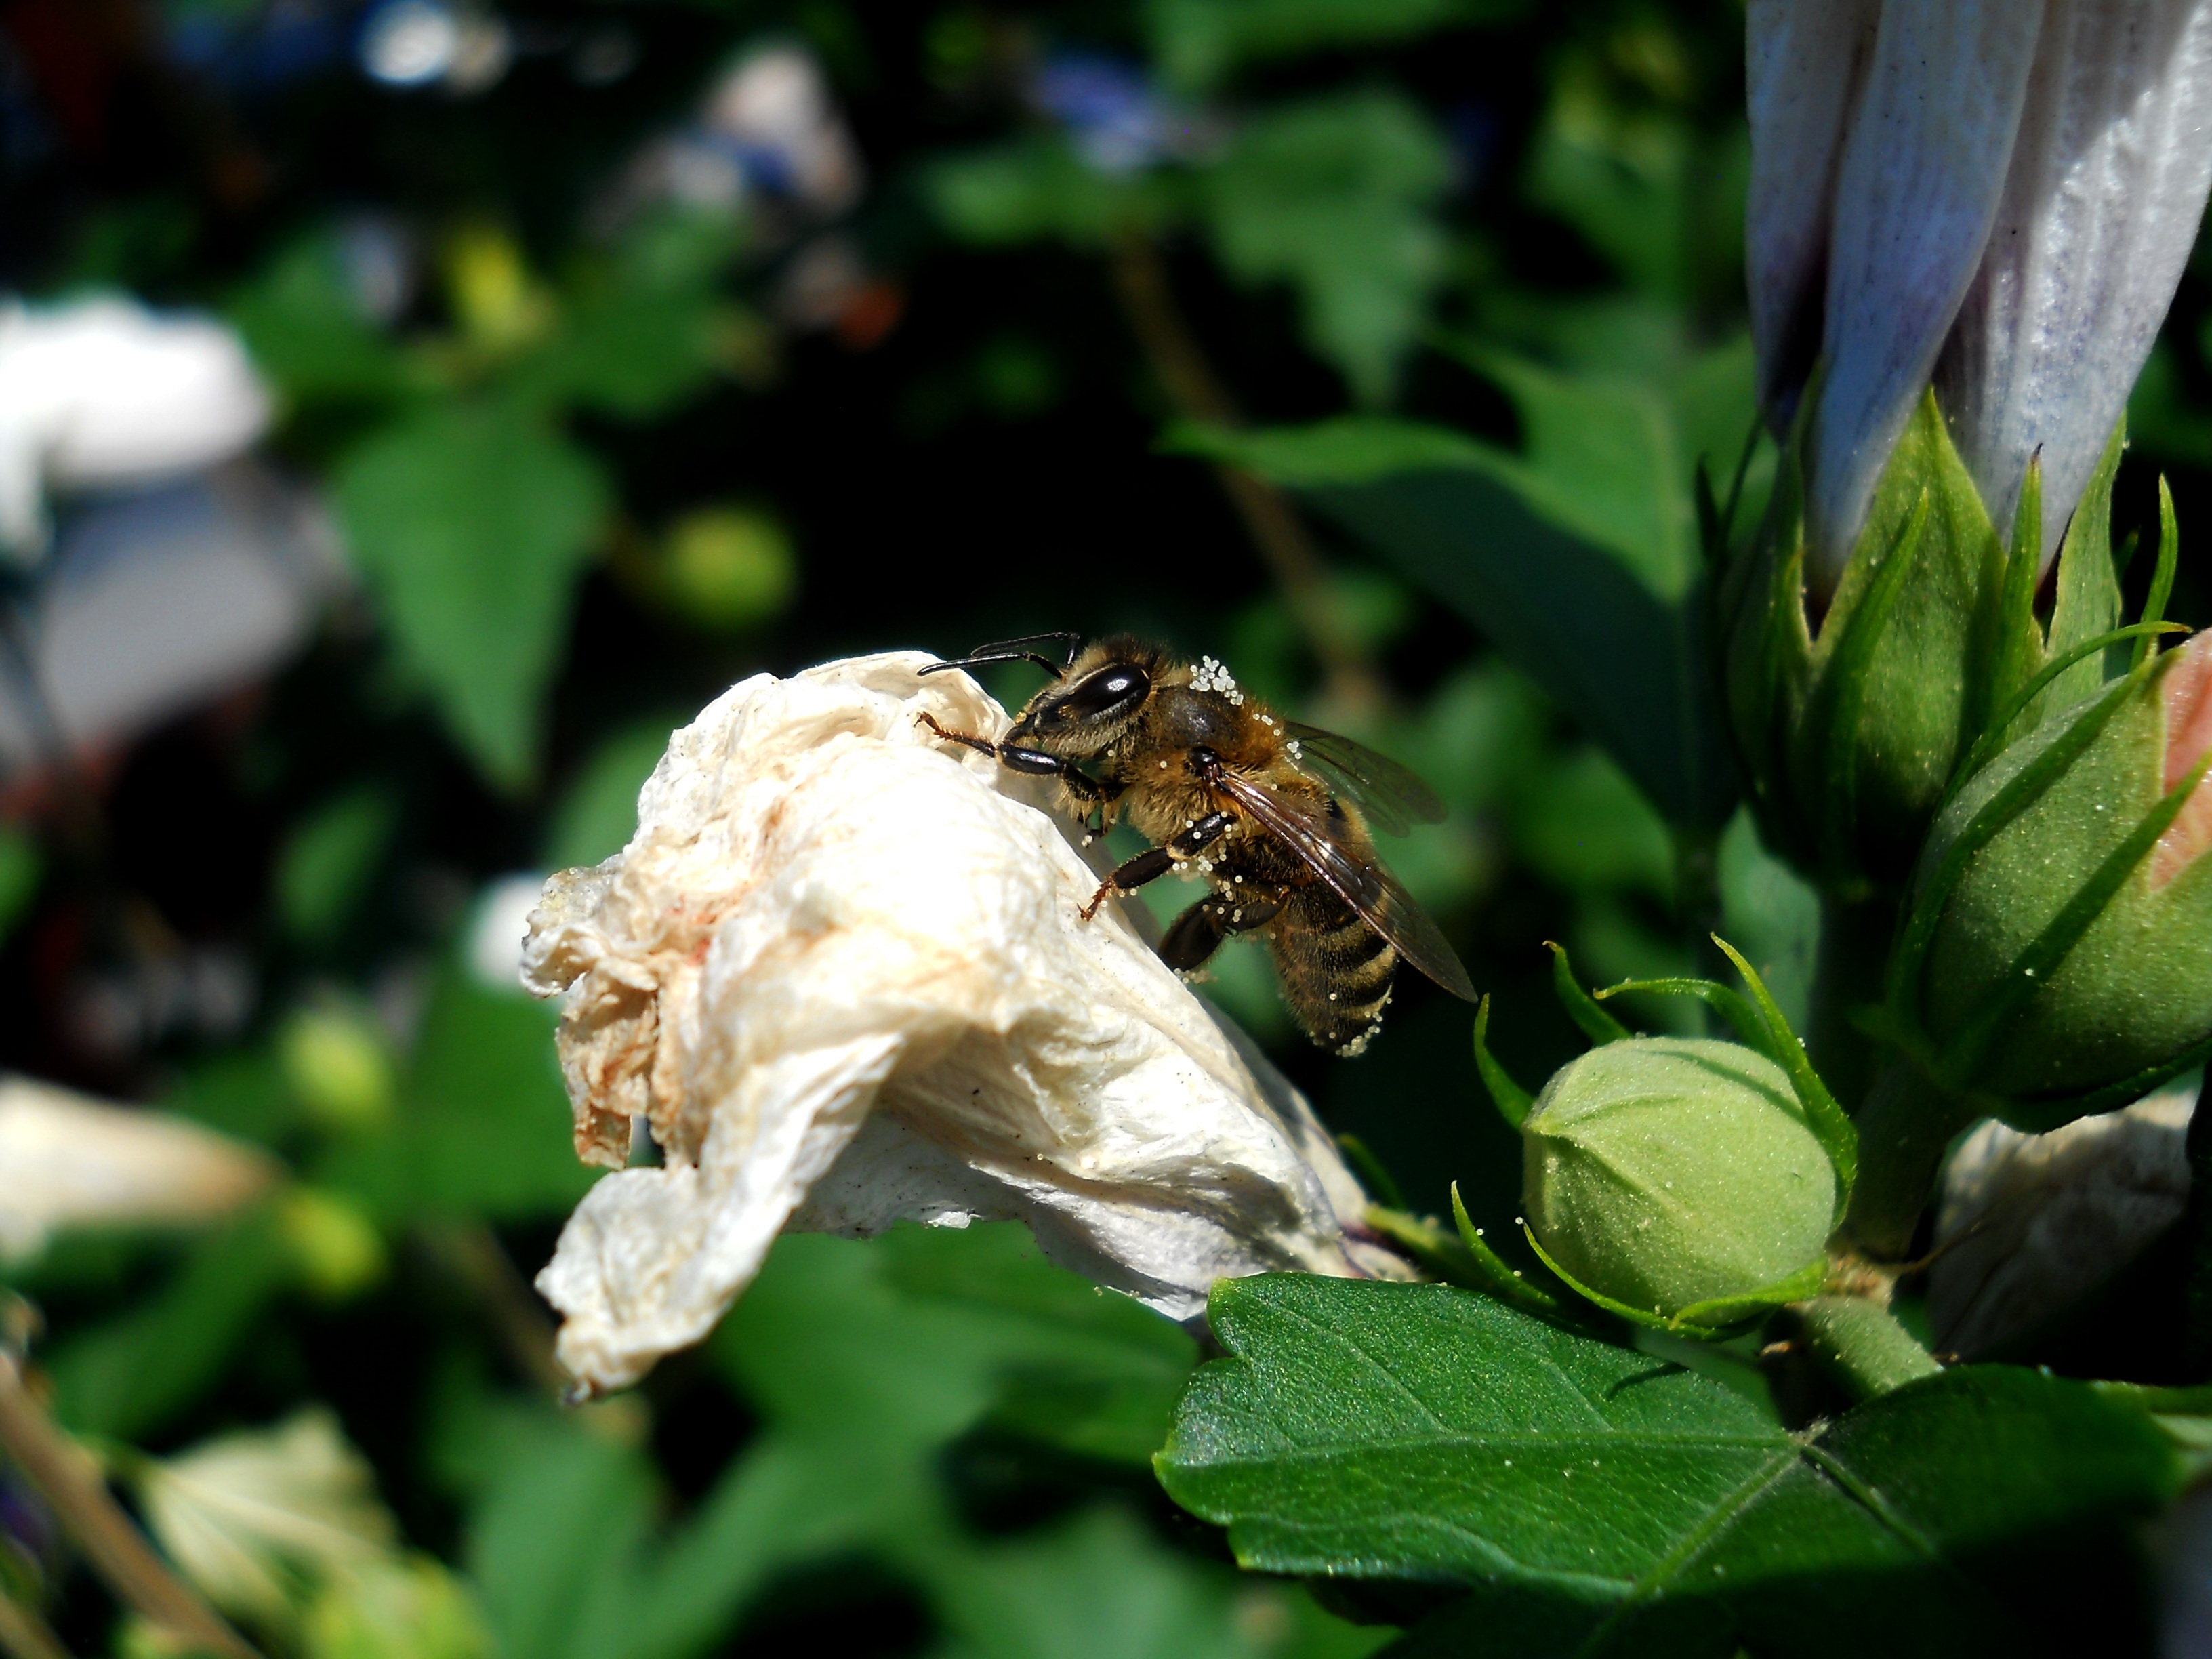
nature, light, plant, field, leaf, flower, pollen, food, spring, green, insect, botany, garden, flora, fauna, invertebrate, close up, petals, bee, nectar, macro photography, flowering plant, land plant, membrane winged insect, polennizare